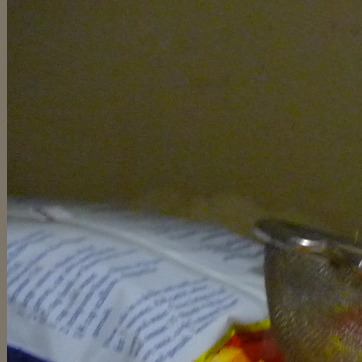
Material: painted